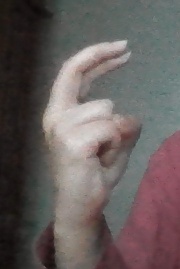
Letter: zay